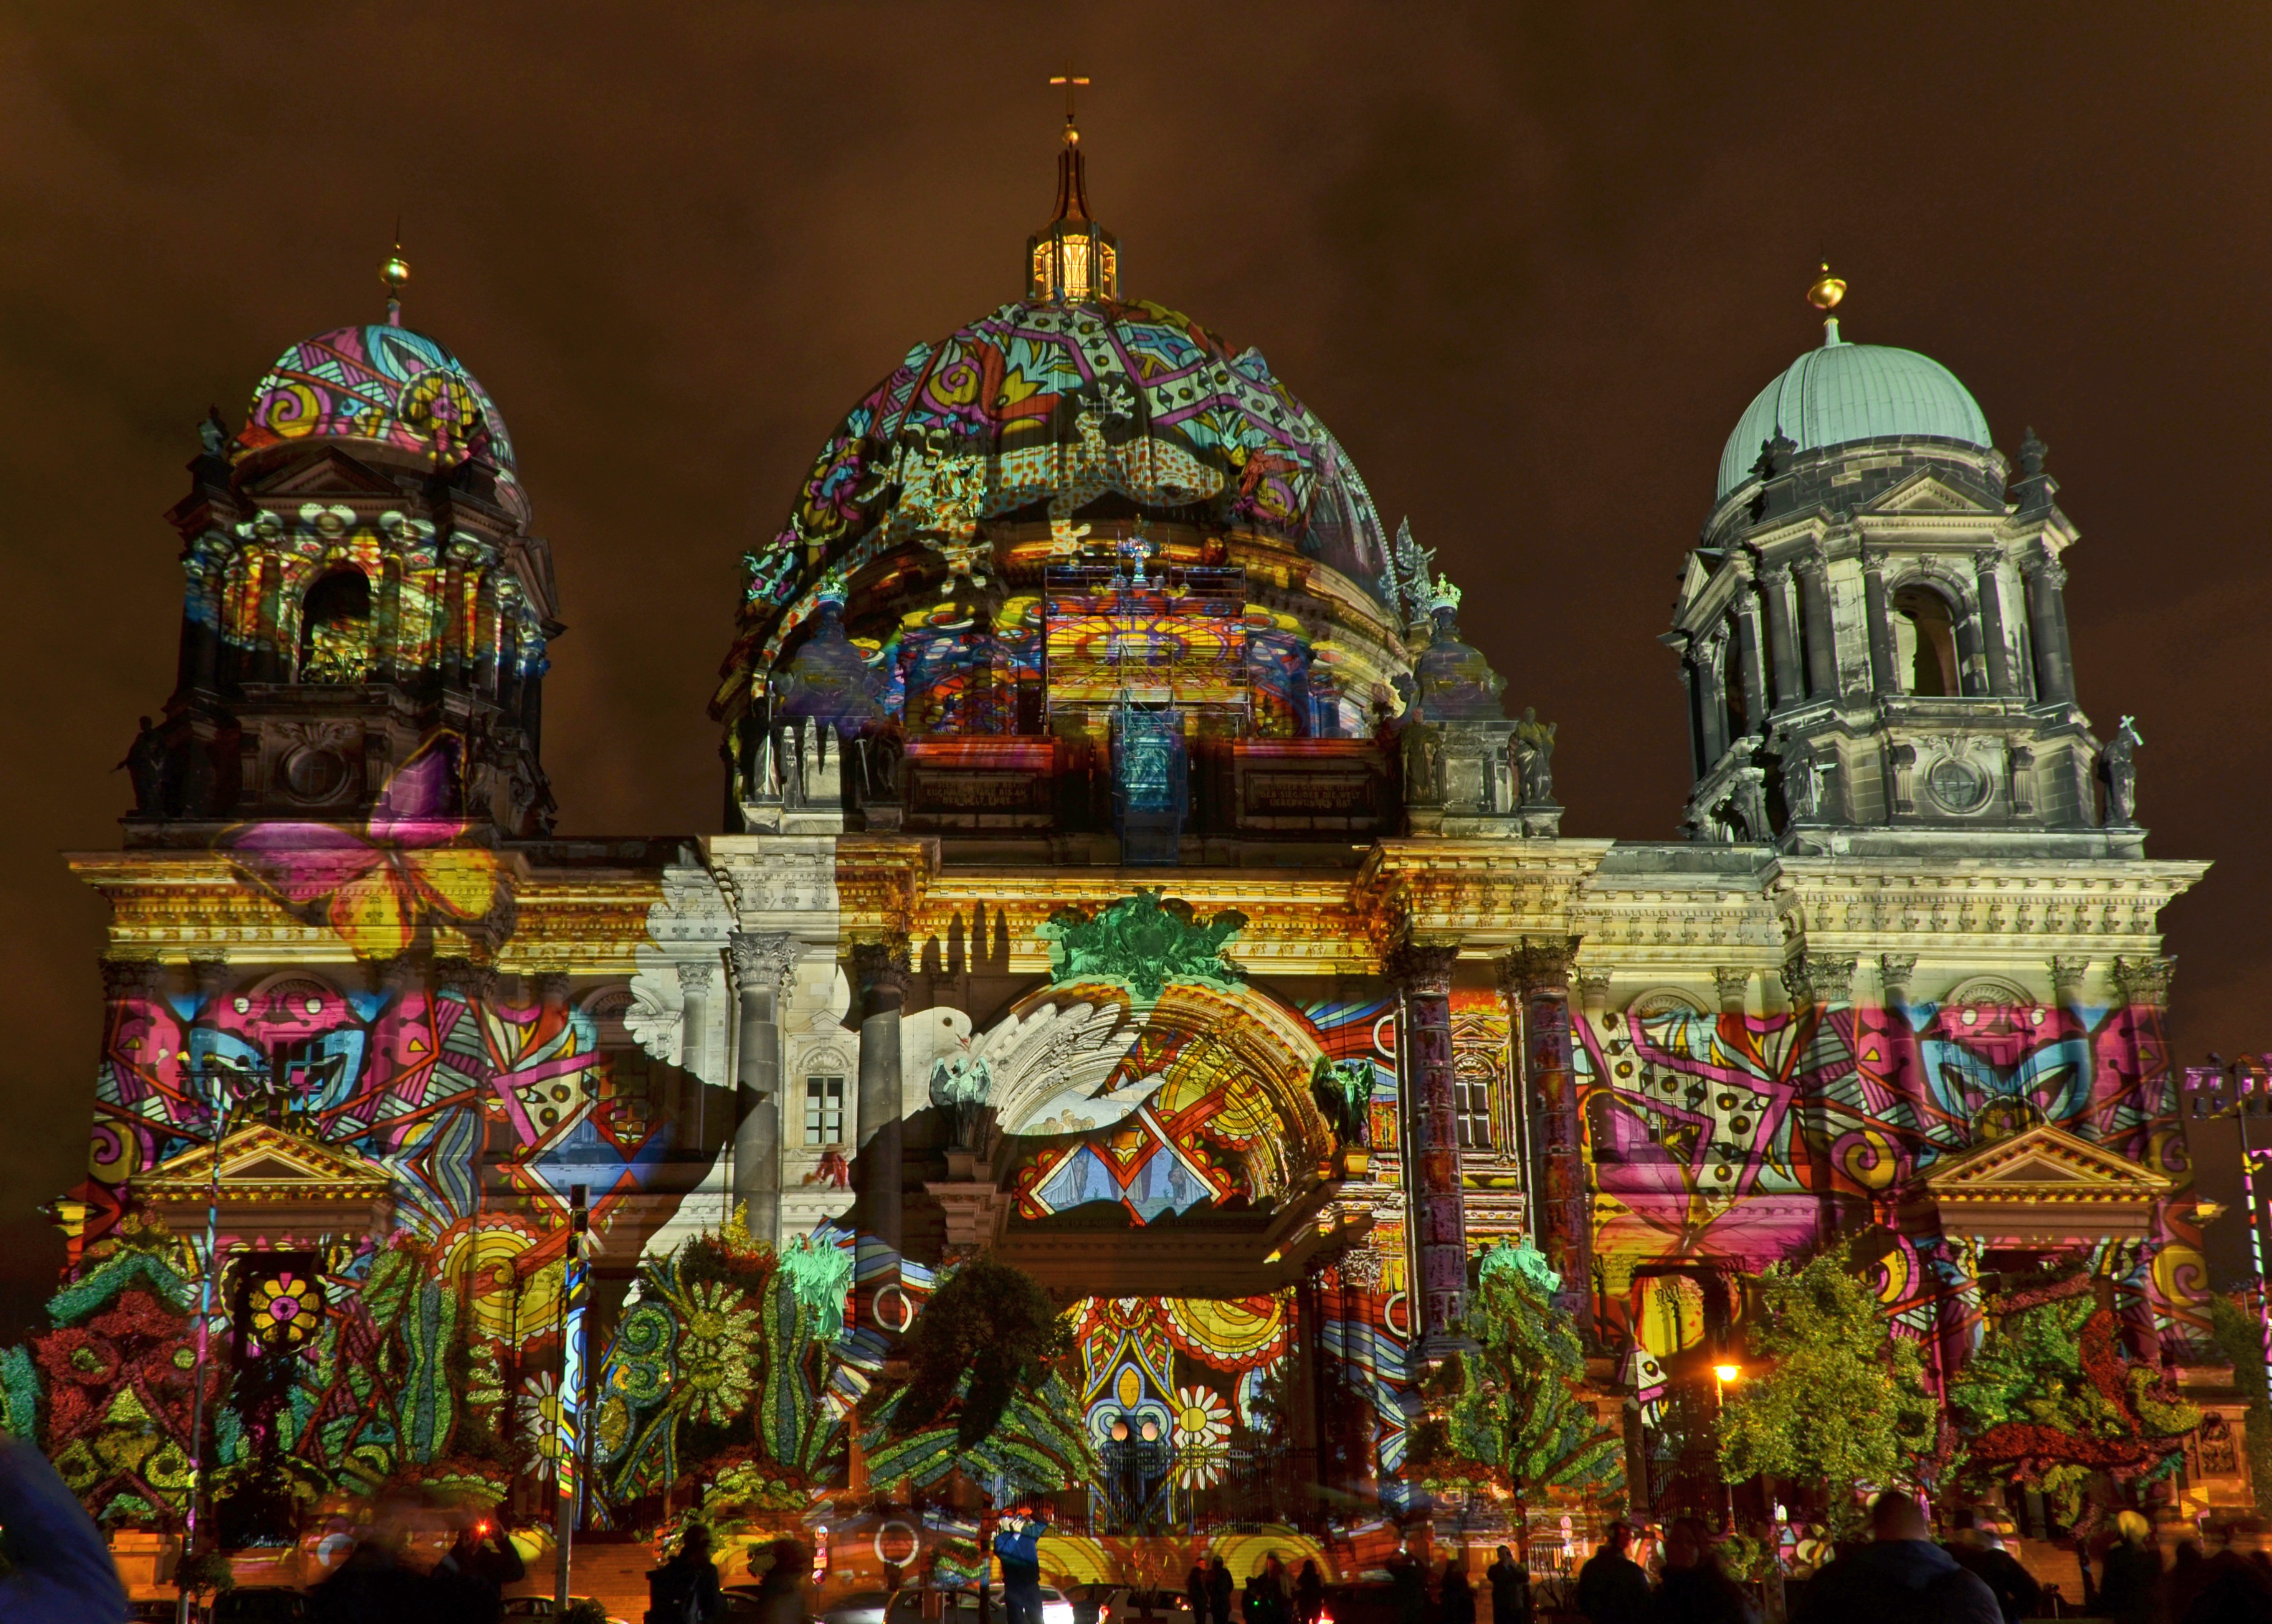
architecture, night, building, blue, church, cathedral, lighting, place of worship, places of interest, capital, art, lights, berlin, tourist attraction, dome, dom, historically, festival of light, berlin cathedral